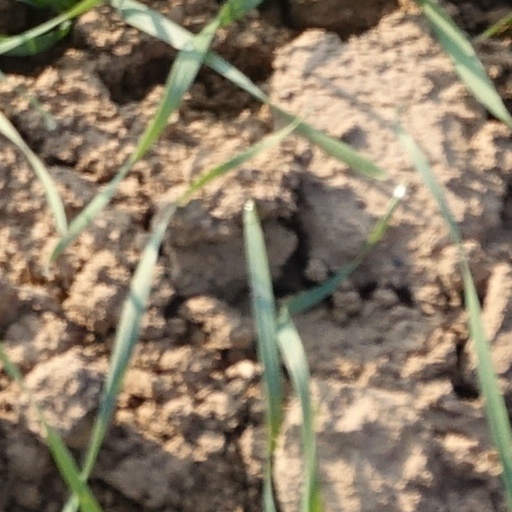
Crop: wheat